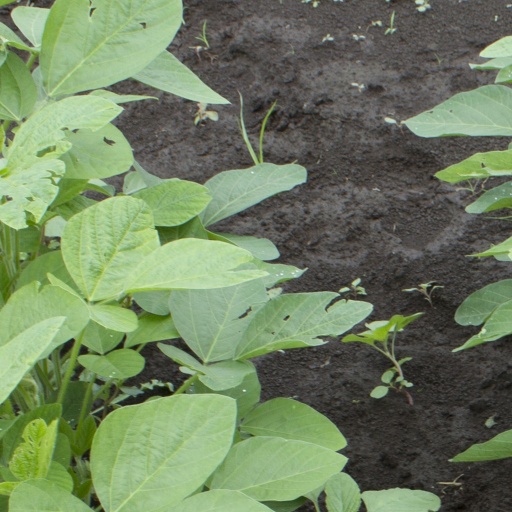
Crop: soybean